National Reorganization Process

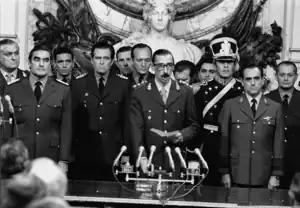
Lieutenant General Jorge Rafael Videla swearing the Oath as he becomes the president

The military of Argentina has always been highly influential in Argentine politics, and Argentine history is laced with frequent and prolonged intervals of military rule. The popular Argentine leader Juan Perón, three-time President of Argentina, was a colonel in the army who first came to political power in the aftermath of a 1943 military coup. He advocated a new policy dubbed Justicialism, a nationalist policy that he claimed was a "Third Position", an alternative to both capitalism and communism. After being reelected president by popular vote, Perón was deposed and exiled by the in 1955.